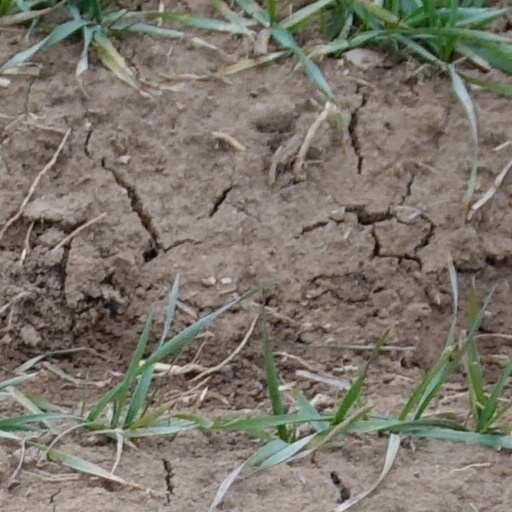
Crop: wheat